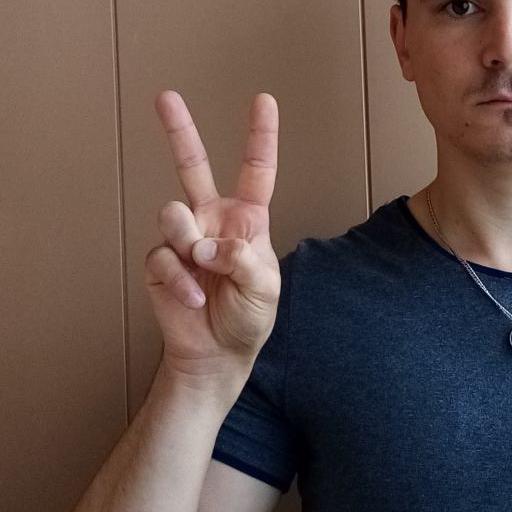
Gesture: peace